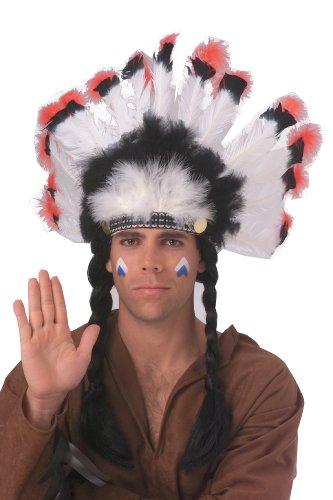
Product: Rubie's Costume Co Deluxe Native American Headdress
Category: Clothing, Shoes & Jewelry | Costumes & Accessories | Women | Accessories | Headwear
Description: White, black, and red feathers.
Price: $5.52